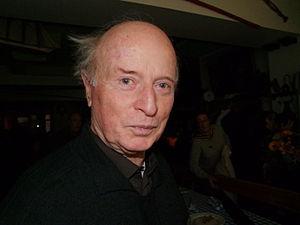
Jean-Louis Davant Iratzabal, né le 5 juillet 1935 à Arrast-Larrebieu, est un écrivain, poète, bertsolari, pastoralari et académicien basque français de langue basque et française.